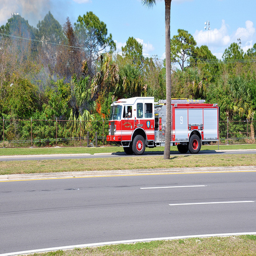
A red fire truck parked in front of a fire in a jungle.
A firetruck parked on a street with a fire behind
Fire engine, off divided highway, appears to be in tropical area
The fire truck is driving down the street.
A large fire truck is driving down the street.